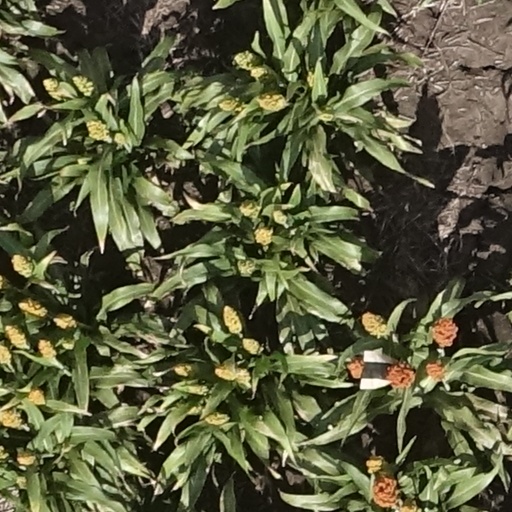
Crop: sorghum